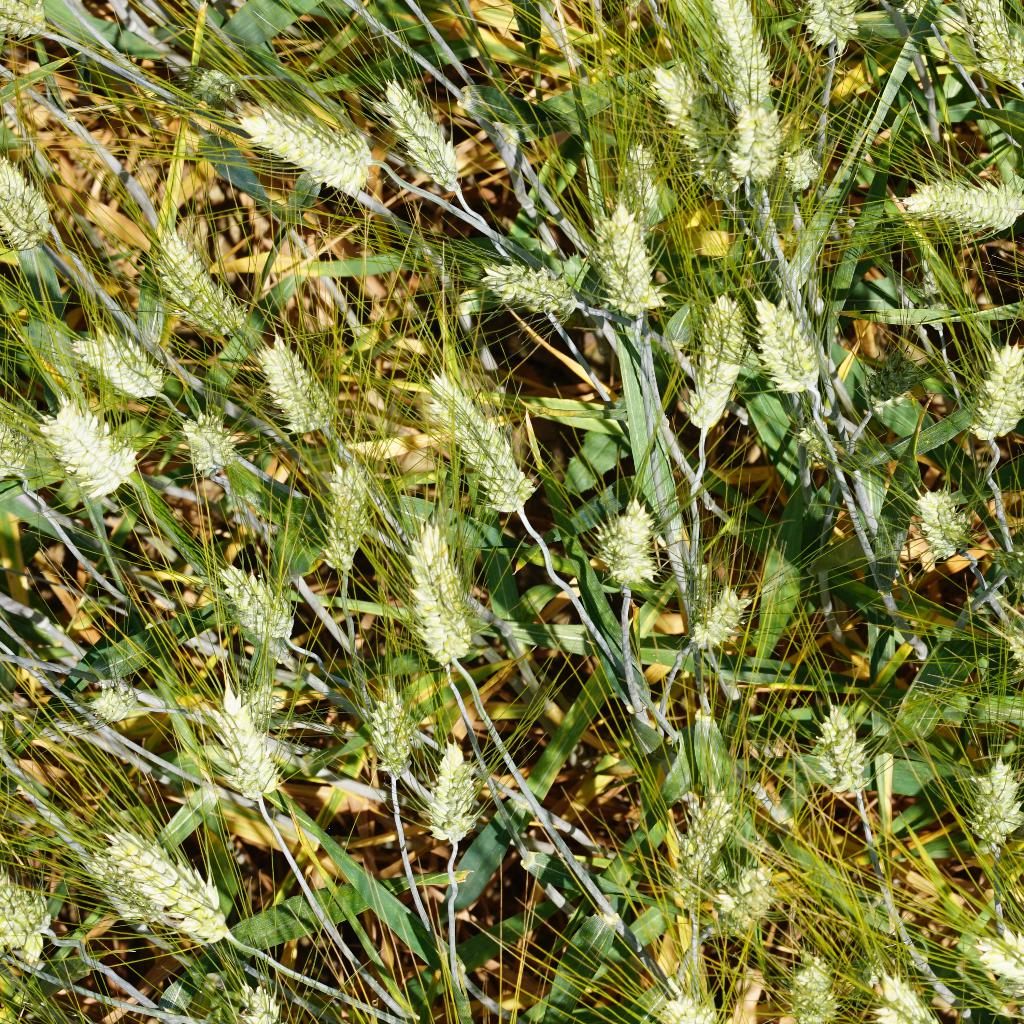
Country: France
Location: Gréoux
Wheat development stage: Filling